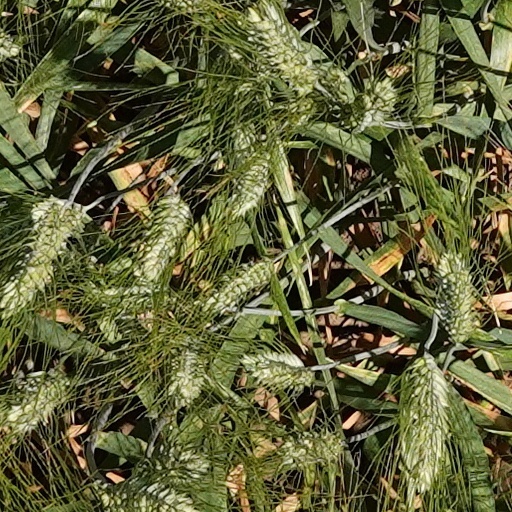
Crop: wheat